Kingdom Hearts HD 1.5 Remix

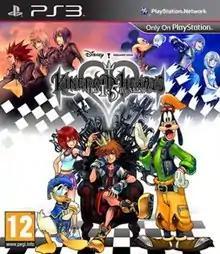
European cover art

Kingdom Hearts HD 1.5 Remix is an HD remastered collection of the "Kingdom Hearts" series, developed by Square Enix originally for the PlayStation 3. It was revealed in September 2012 and released in Japan in March 2013, and North America, Australia, and Europe in September 2013.